Blindspot (TV series)

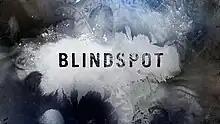
Intertitle from the first two seasons

Blindspot is an American crime drama television series created by Martin Gero for NBC and executive-produced by Gero and Greg Berlanti. The show stars Sullivan Stapleton and Jaimie Alexander, and follows a mysterious woman with no recollection of her past or identity whose numerous tattoos contain clues to crimes that a team of FBI agents must solve. Rob Brown, Audrey Esparza, Ashley Johnson, Ukweli Roach and Marianne Jean-Baptiste co-star alongside Stapleton and Alexander. Archie Panjabi, Luke Mitchell, Michelle Hurd, Ennis Esmer and Mary Elizabeth Mastrantonio joined the main cast in later seasons.